Steinsfjorden

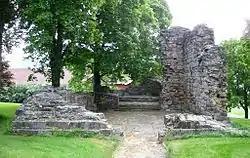
Ruins of Stein Church

At the western side of Steinsfjorden is Stein Gård, the largest farm in Buskerud. The ruins of Stein Church ("Stein kirkeruin") are located on Stein Gård. The church was constructed during the latter half of the 1100s of sandstone and limestone from the area. By the second half of the 1500s, the church was no longer actively used.